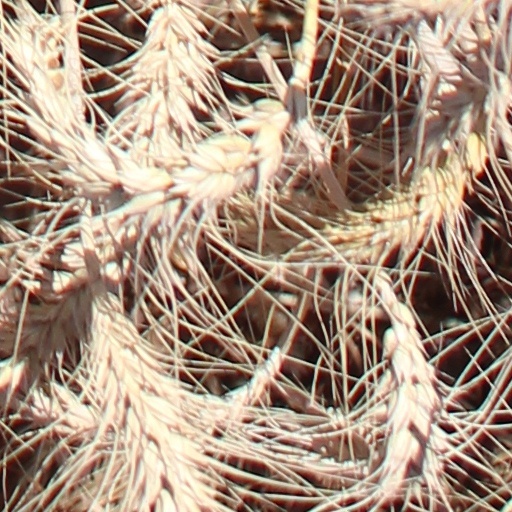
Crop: wheat